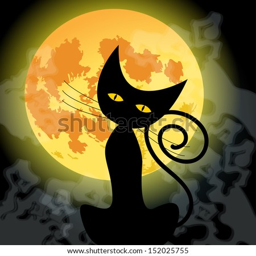
illustration of a cute black cat in front of the full halloween concept